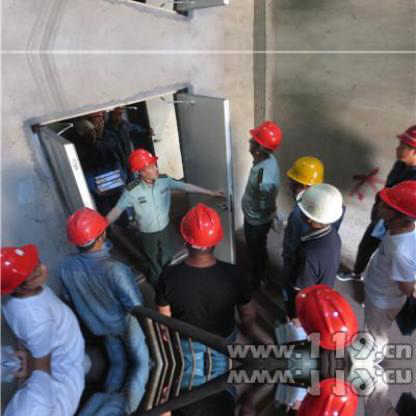
Objects in the image:
label: helmet
label: helmet
label: helmet
label: helmet
label: helmet
label: helmet
label: helmet
label: helmet
label: helmet
label: helmet
label: helmet